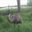
Label: bird